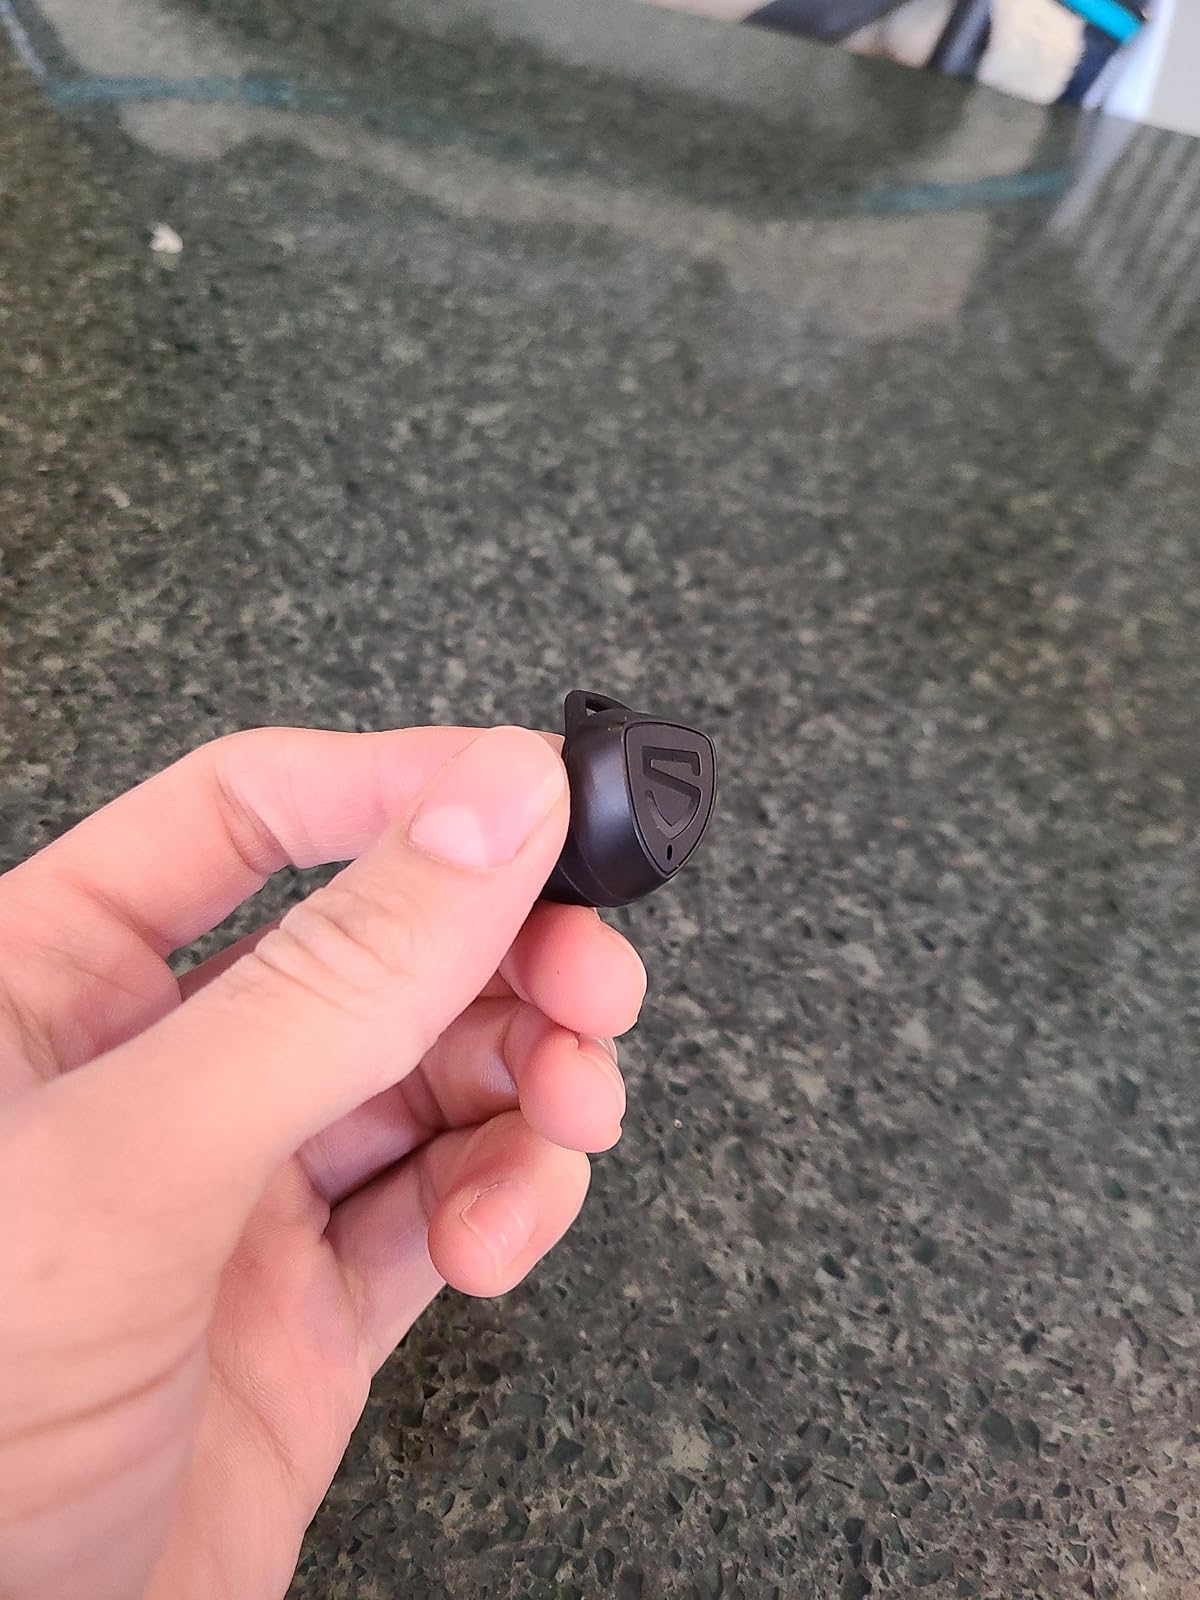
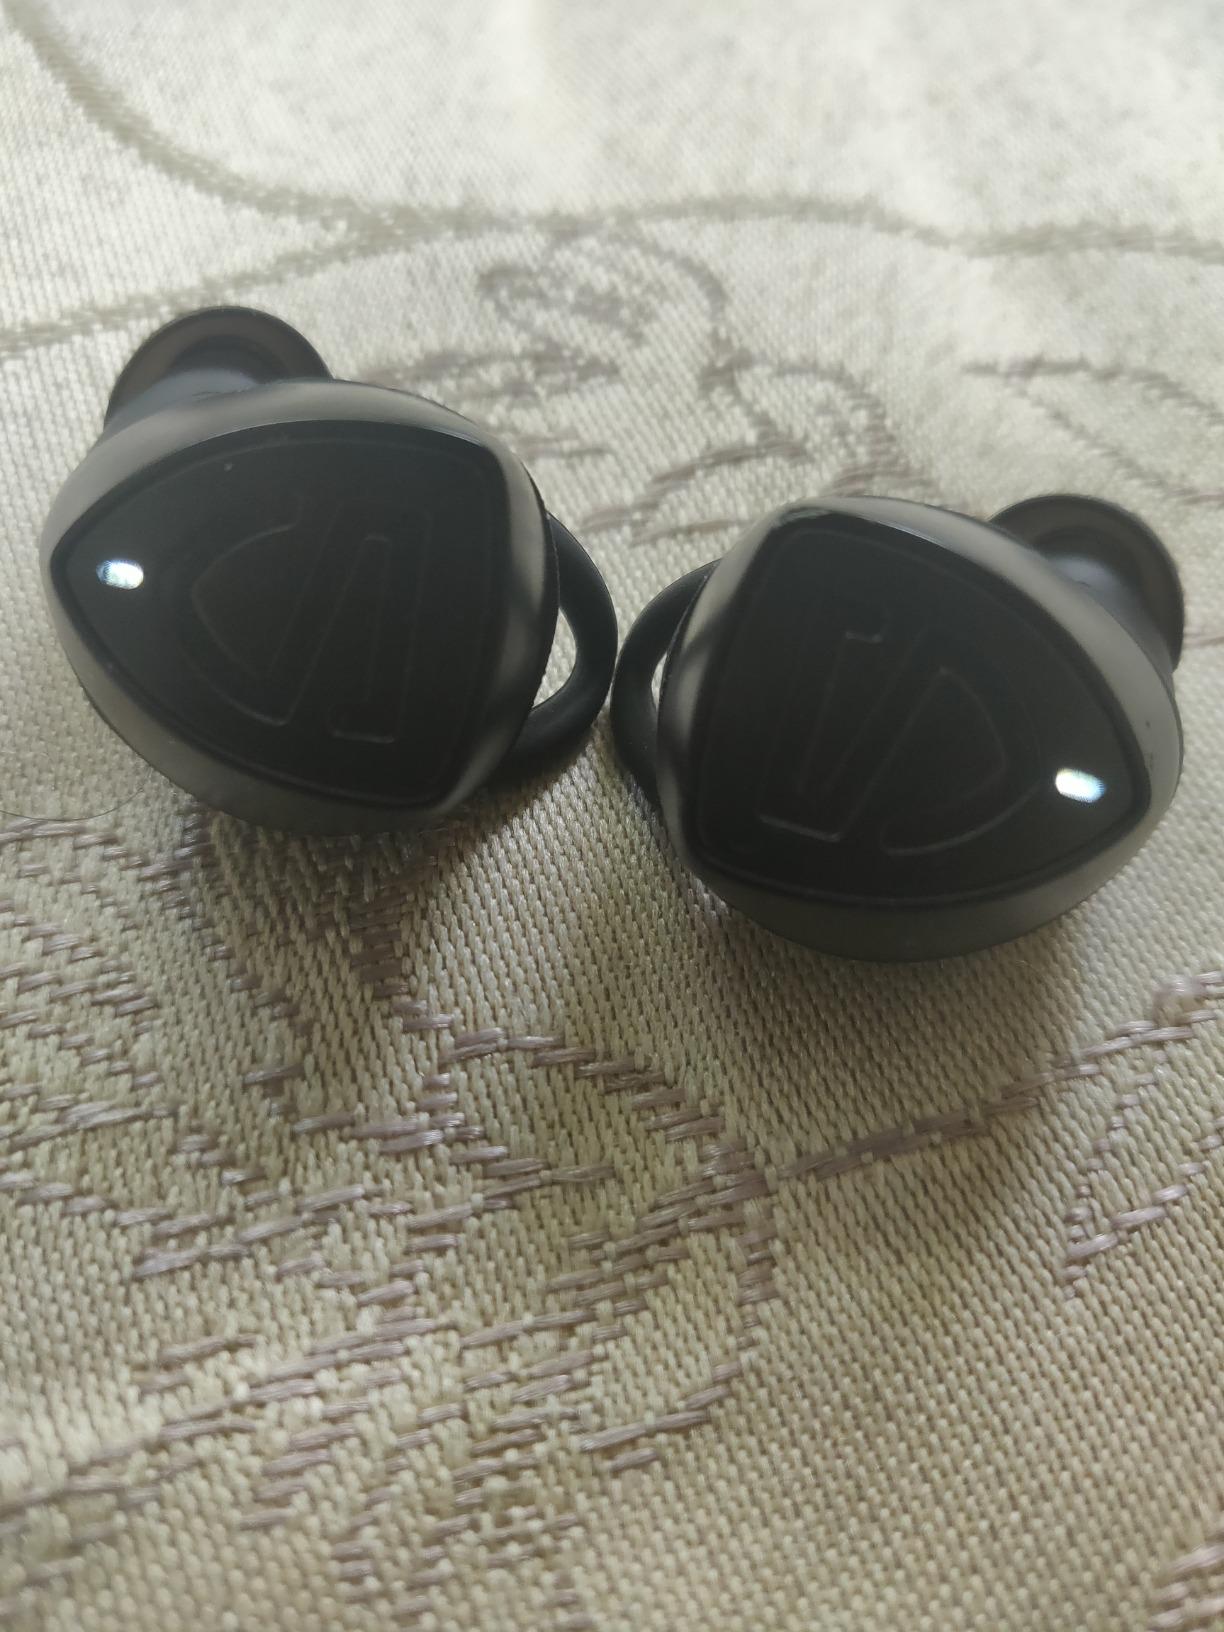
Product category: earbuds
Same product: yes